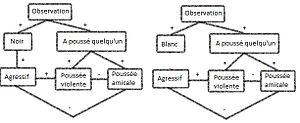
Modèle homme blanc-noir
La formation d'impression est le processus psychologique permettant à un individu de se former une impression globale des capacités et de la personnalité d'autrui. Pour se former une impression, il est possible de se baser sur des informations propres à l'individu ou à son groupe d'appartenance, c'est-à-dire catégorielles.